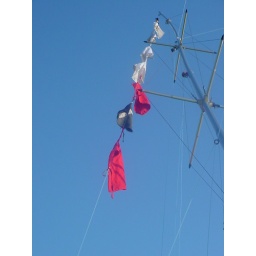
white for a fish over 20k, red for sailfish, black flag with the letter &amp;quot;T&amp;quot; means &amp;quot;tagged and released&amp;quot;